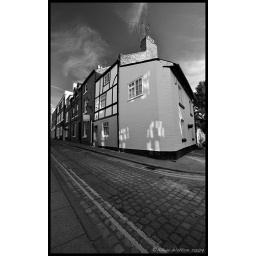
King Street is my favourite street in Chester. And this is my favourite house on it.